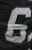
Number: 6